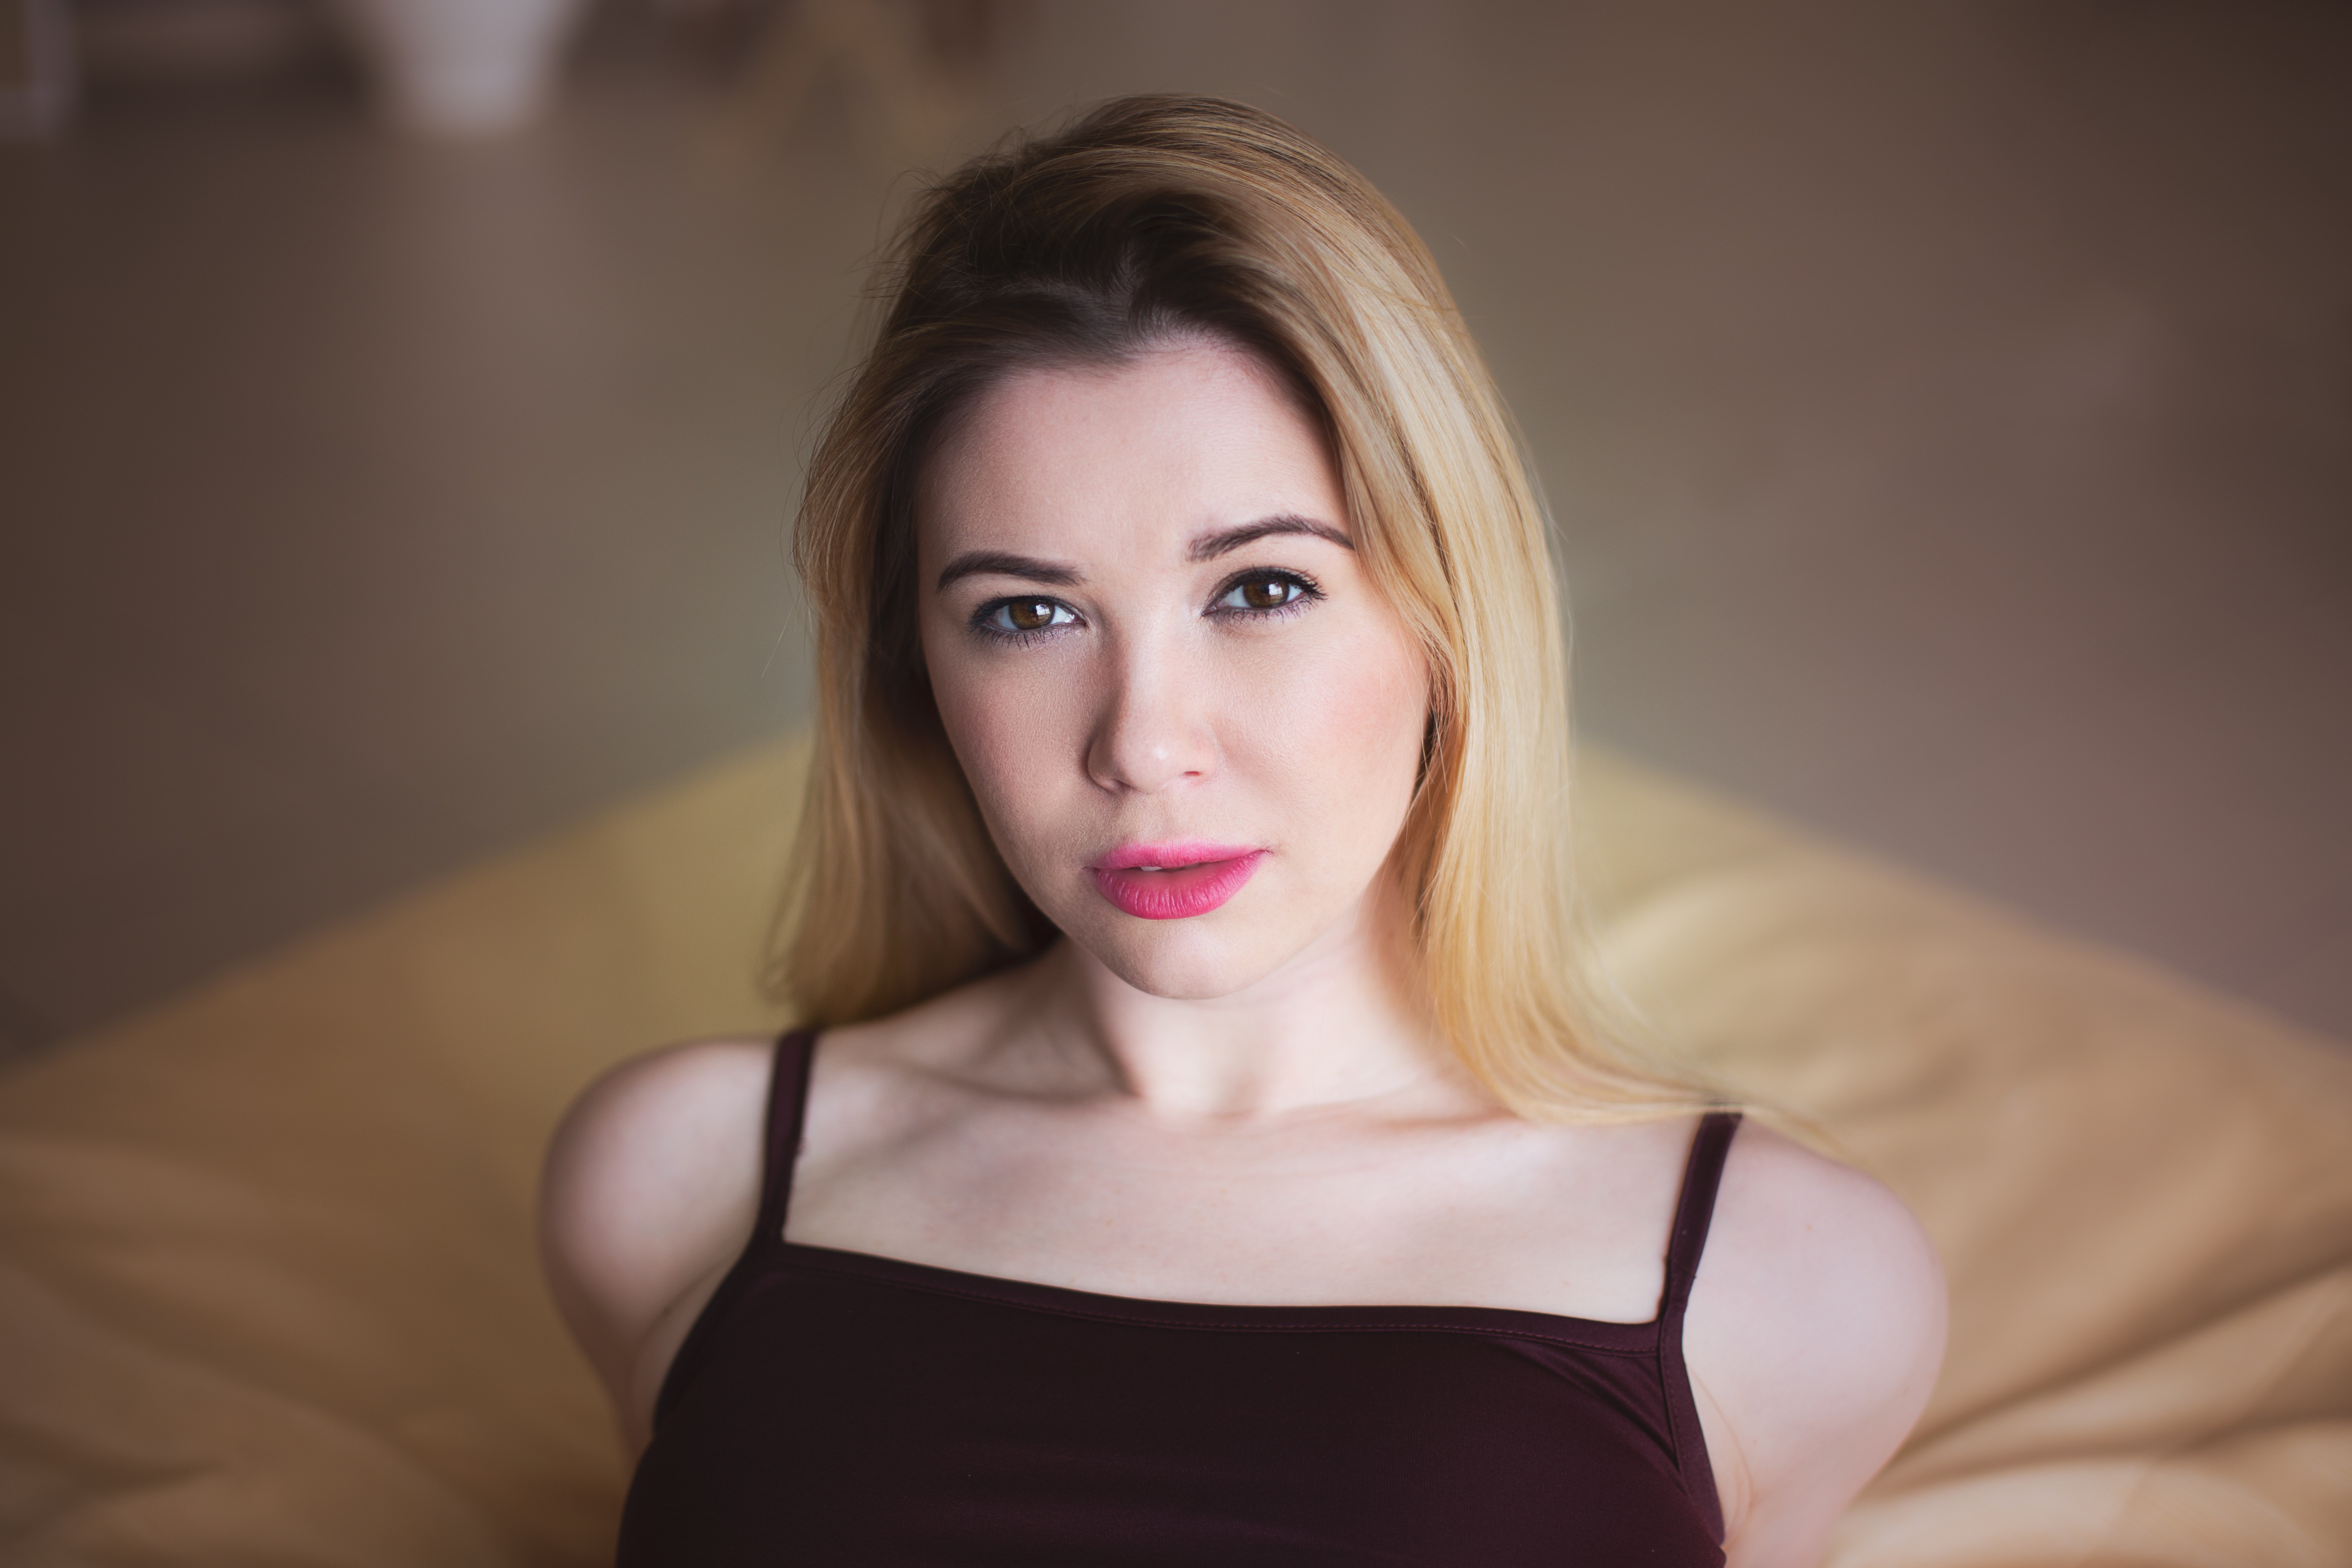
face, hair, lip, skin, beauty, pink, eyebrow, red, head, blond, chin, nose, cheek, hairstyle, eye, forehead, mouth, smile, shoulder, long hair, brown hair, Material property, portrait photography, photography, dress, portrait, eyelash, selfie, neck, photo shoot, model, black hair, lipstick